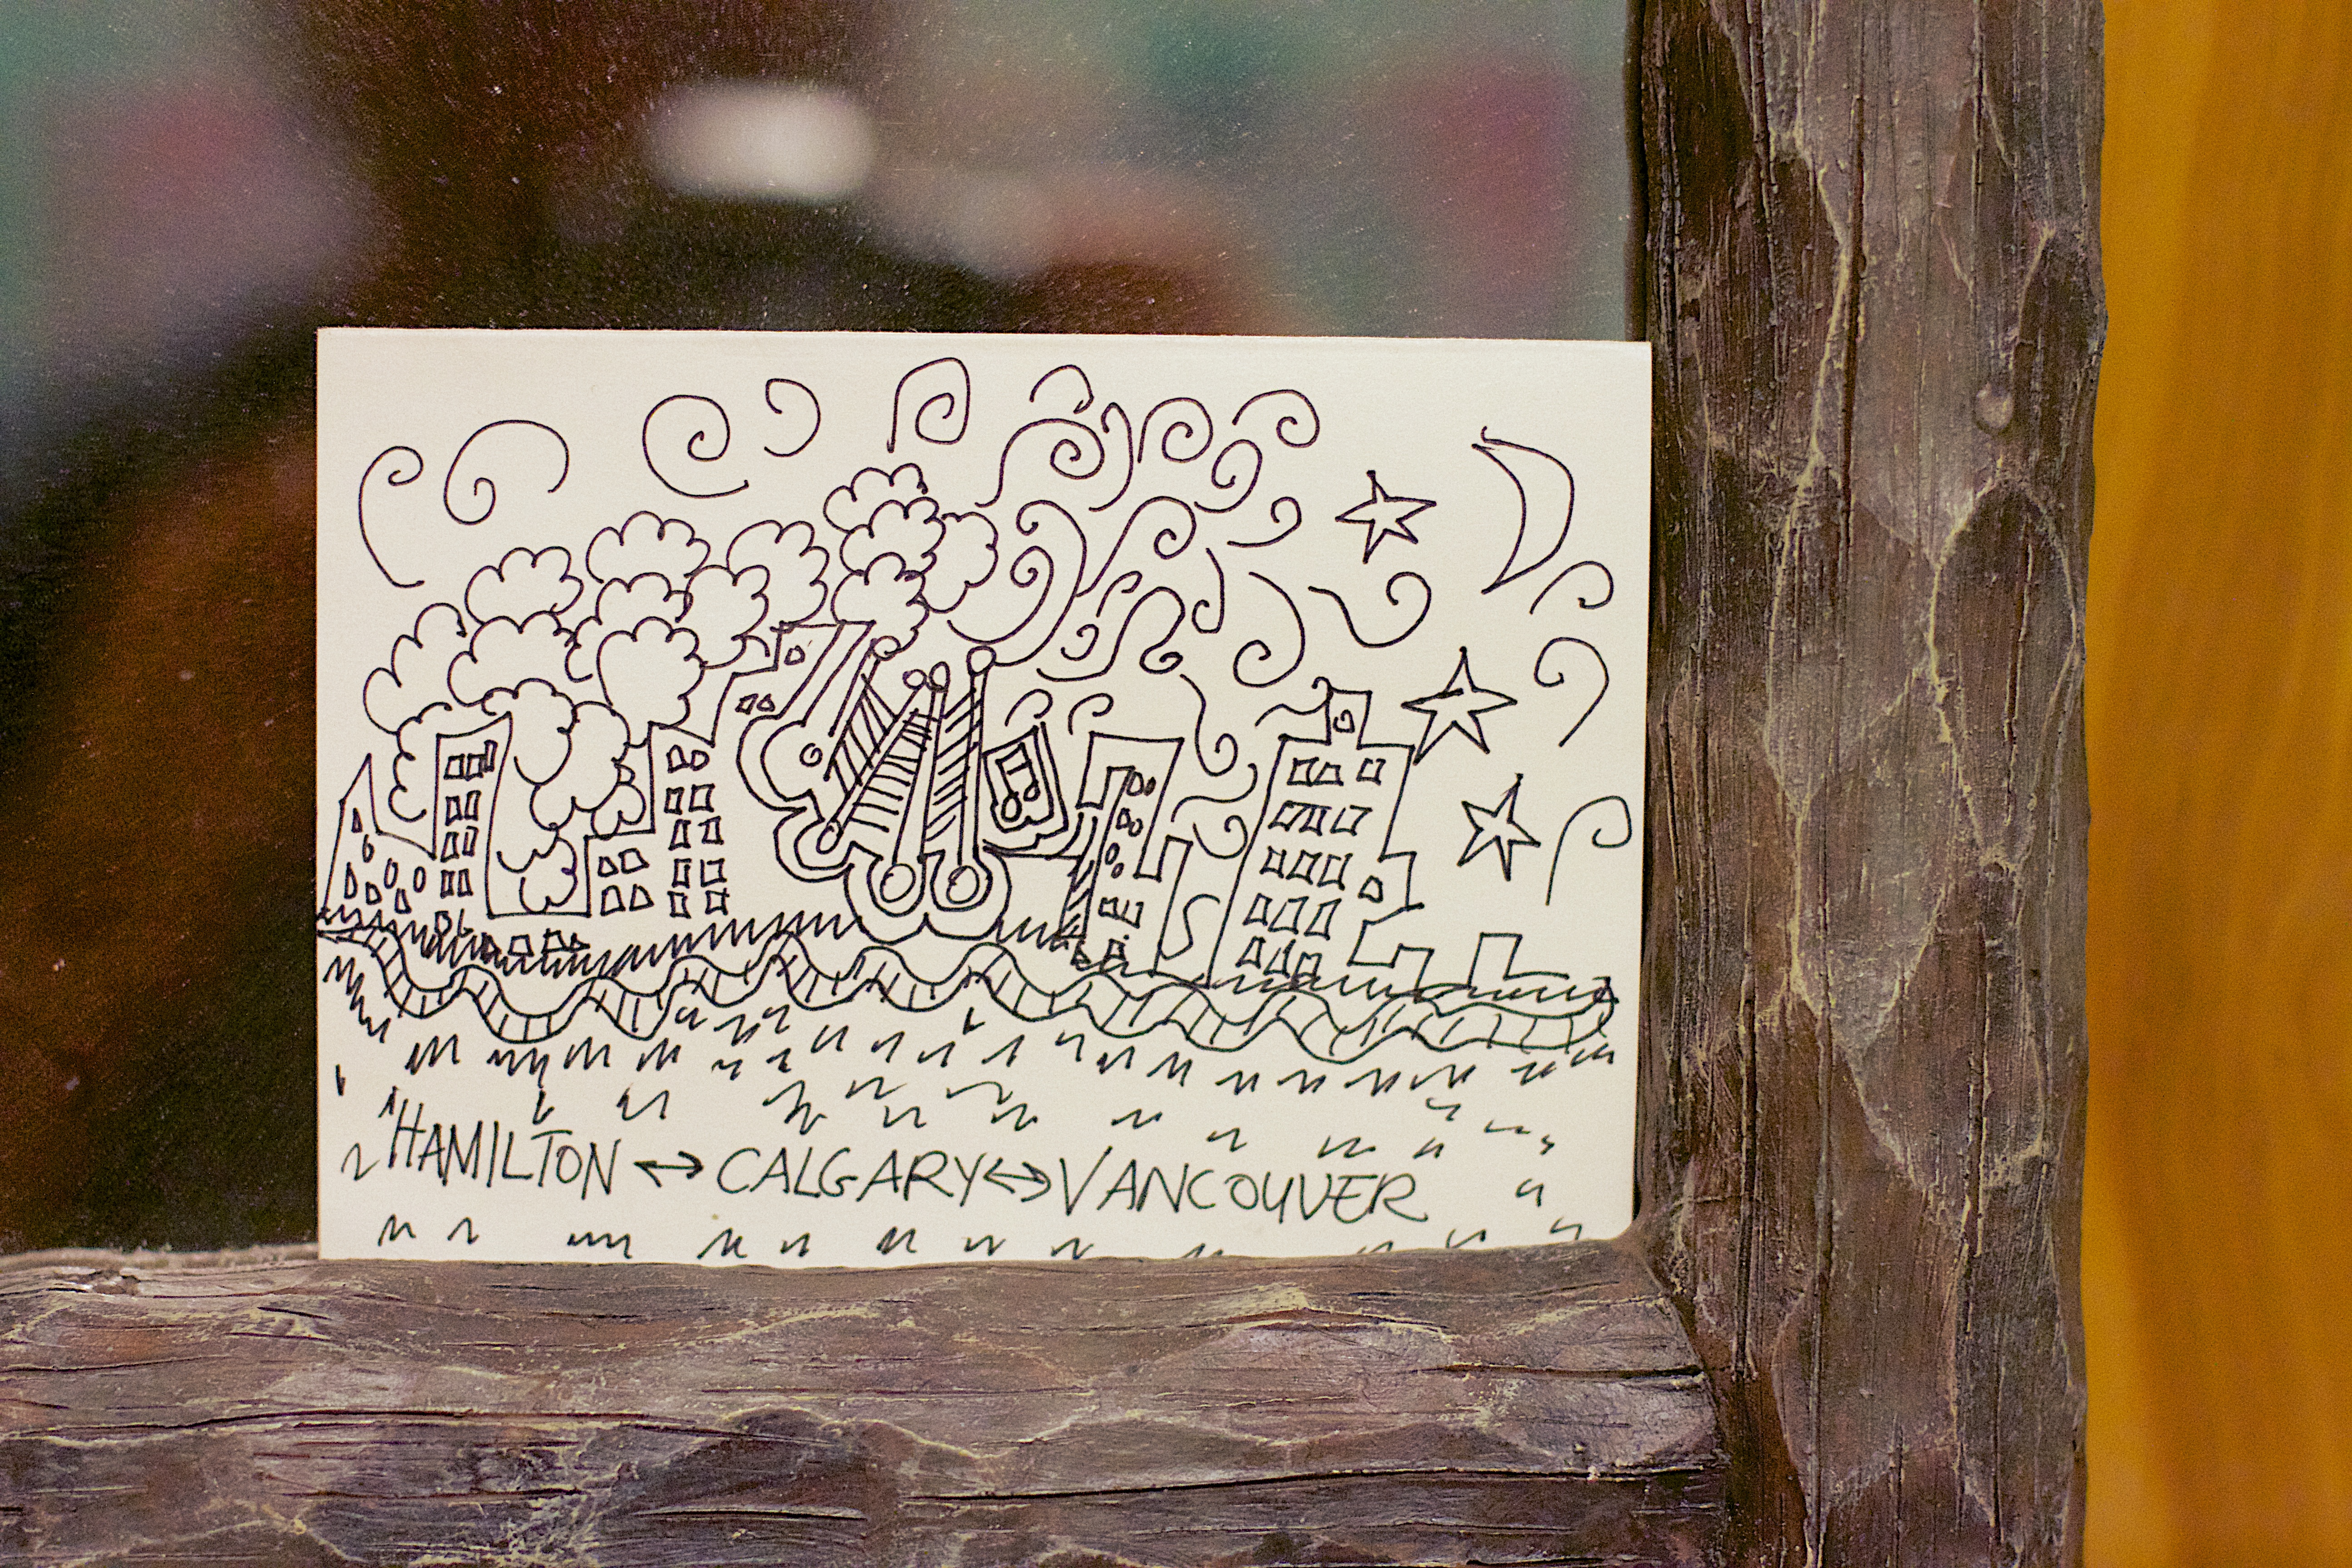
wood, wall, love, art, carving, dailycreate, tdc377, ancient history